Ki Tissa

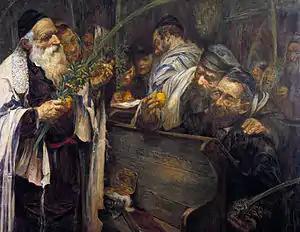
Celebrating Sukkot with the Four Species (painting circa 1894–1895 by Leopold Pilichowski)

Sukkot's agricultural origin is evident from the name "The Feast of Ingathering," from the ceremonies accompanying it, and from the season and occasion of its celebration: "At the end of the year when you gather in your labors out of the field"; "after you have gathered in from your threshing-floor and from your winepress." It was a thanksgiving for the fruit harvest. And in what may explain the festival's name, Isaiah reports that grape harvesters kept booths in their vineyards. Coming as it did at the completion of the harvest, Sukkot was regarded as a general thanksgiving for the bounty of nature in the year that had passed.